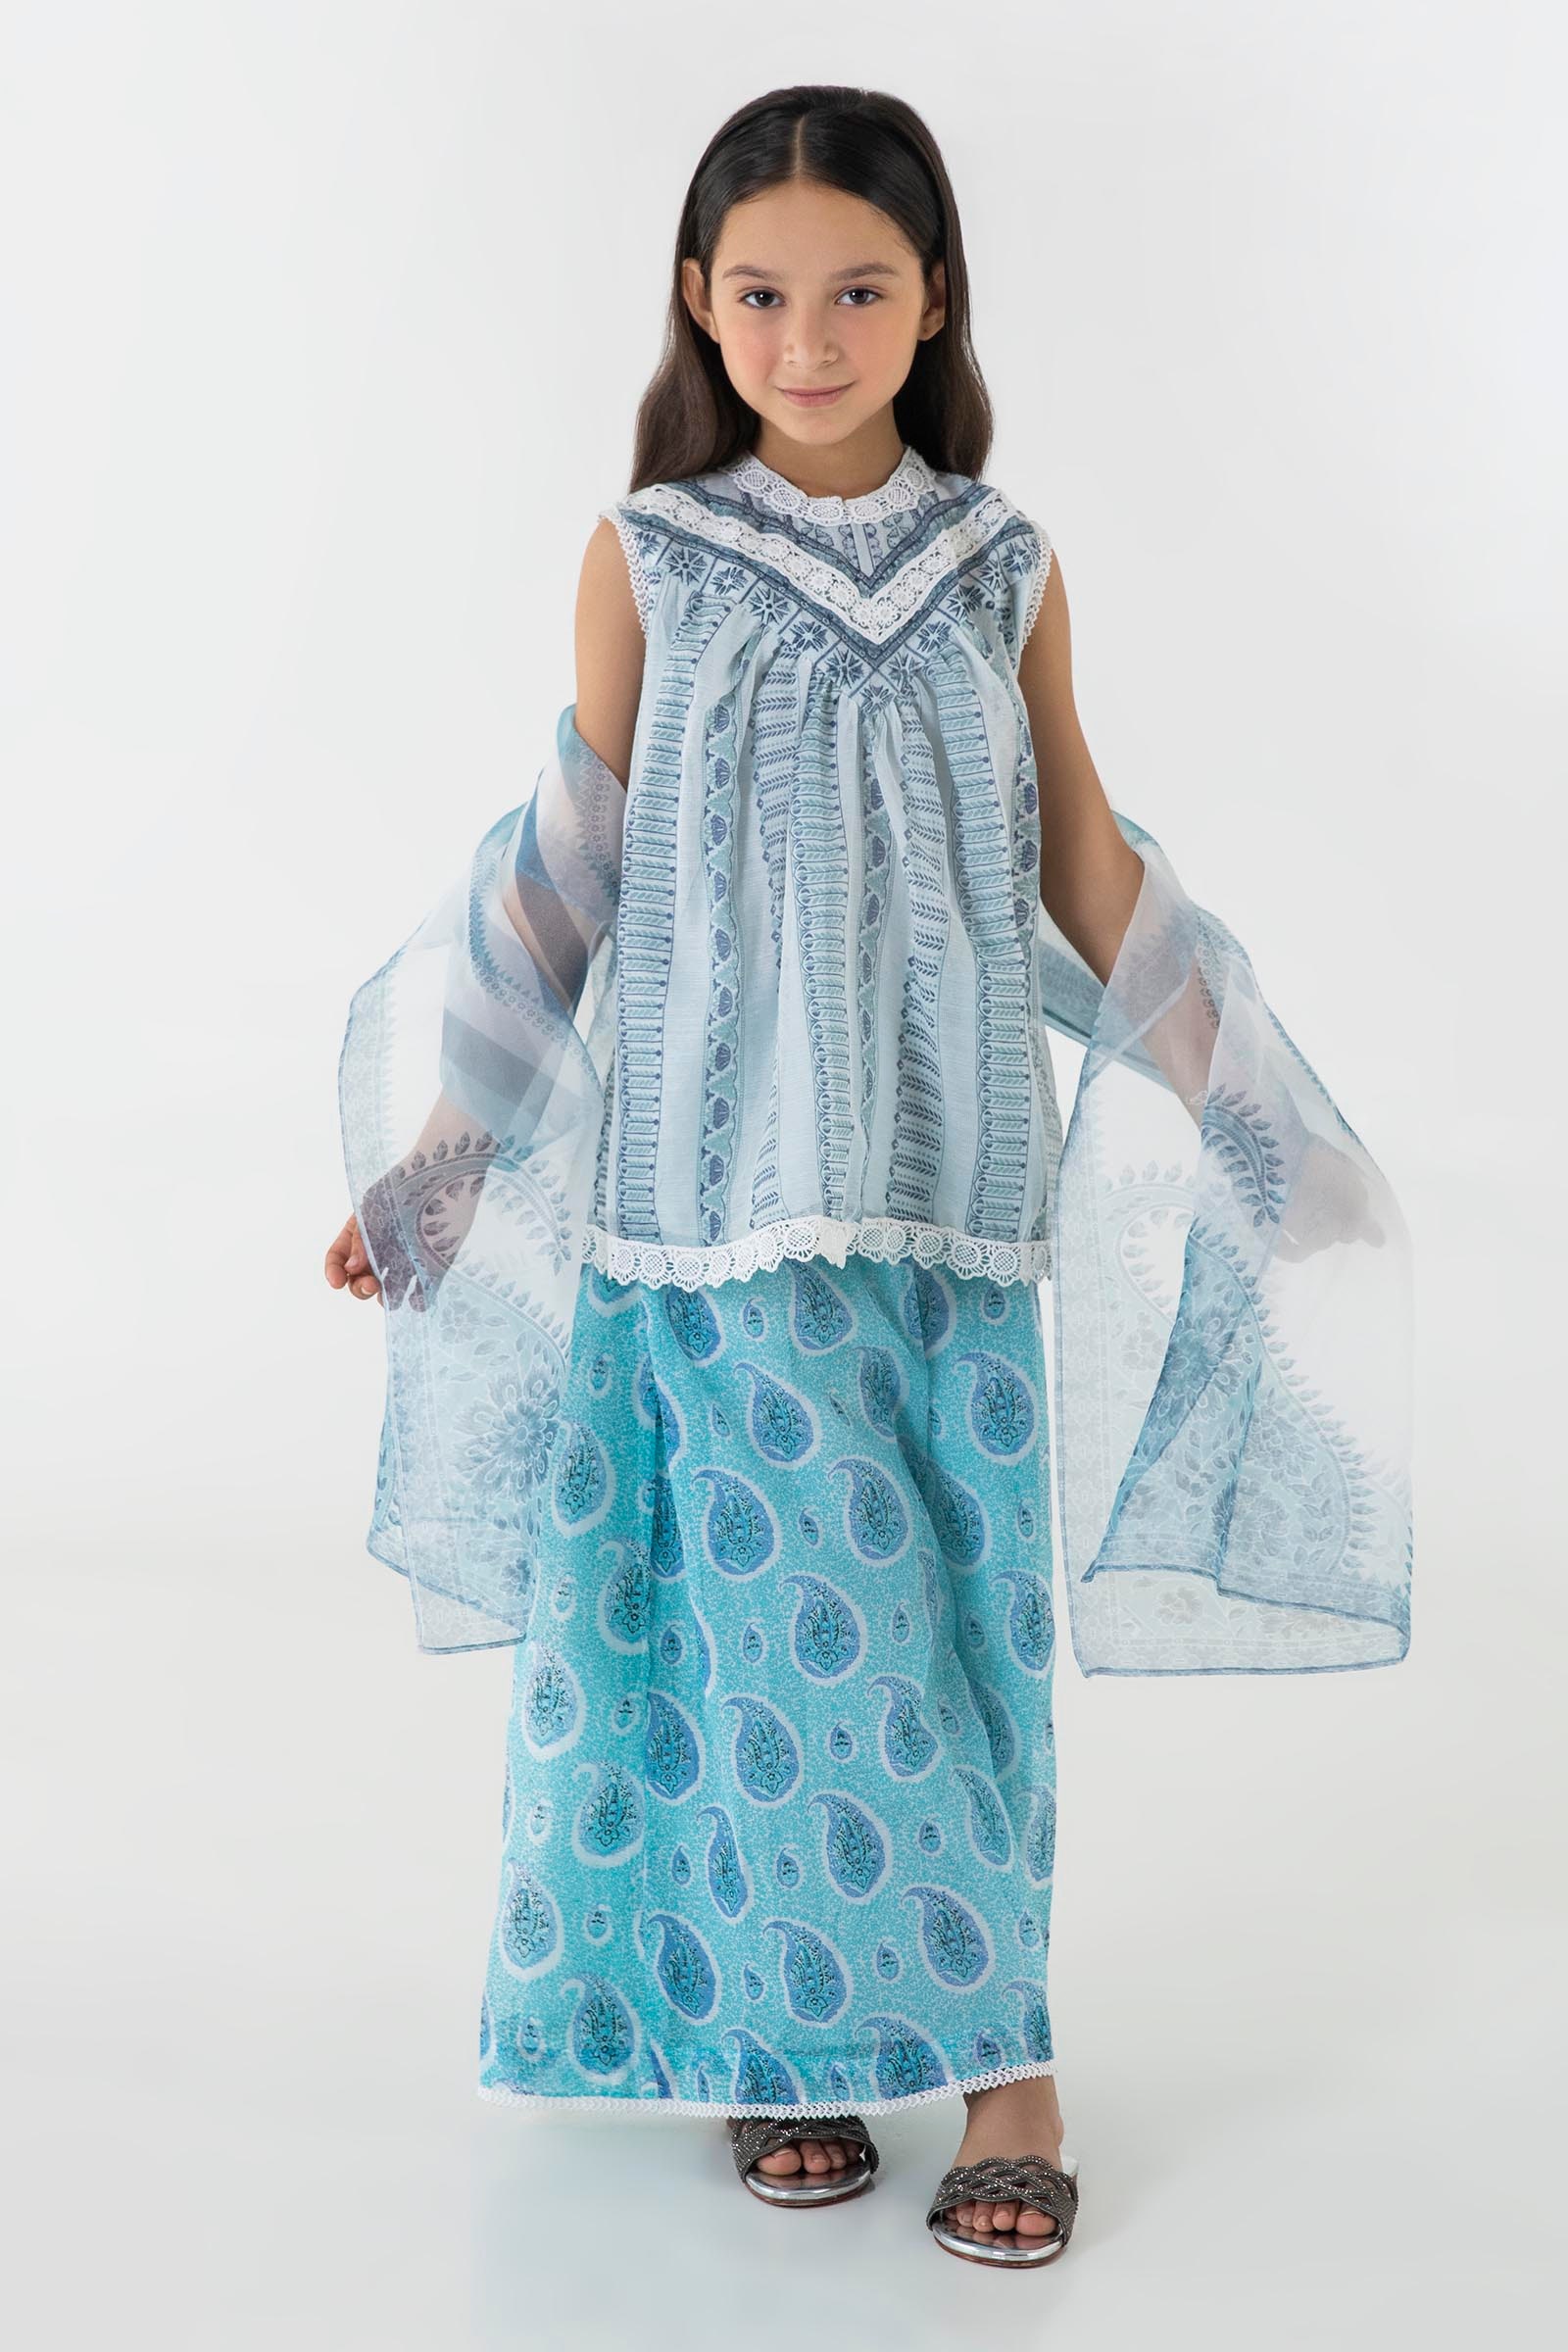
blue paisley print cotton maxi skirt